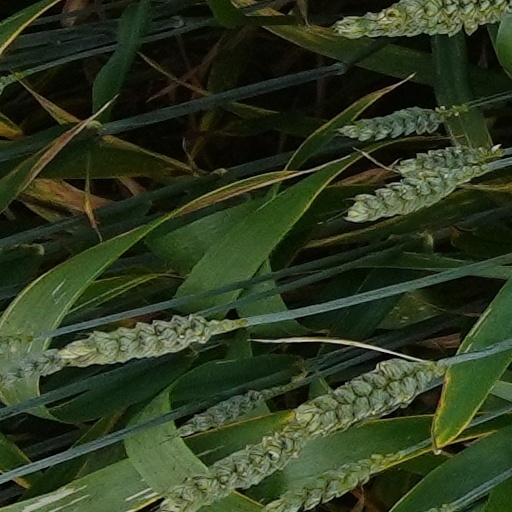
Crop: wheat